Nebraska Cornhuskers men's basketball

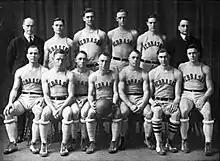
The 1921–22 Nebraska Cornhuskers basketball team

Nebraska played its 1921 and 1922 home games at the State Fairgrounds Coliseum while Grant Hall was being remodeled. The Fairgrounds Coliseum had a larger court and higher seating capacity than Grant Hall. After two seasons, NU returned to Grant Hall and played there until 1926, when construction on the $445,000 NU Coliseum was finished. The Coliseum's seating capacity of 8,000 nearly quadrupled that of Grant Hall. The Cornhuskers lost 25–14 to Kansas in the first game at their new home on February 6, 1926.